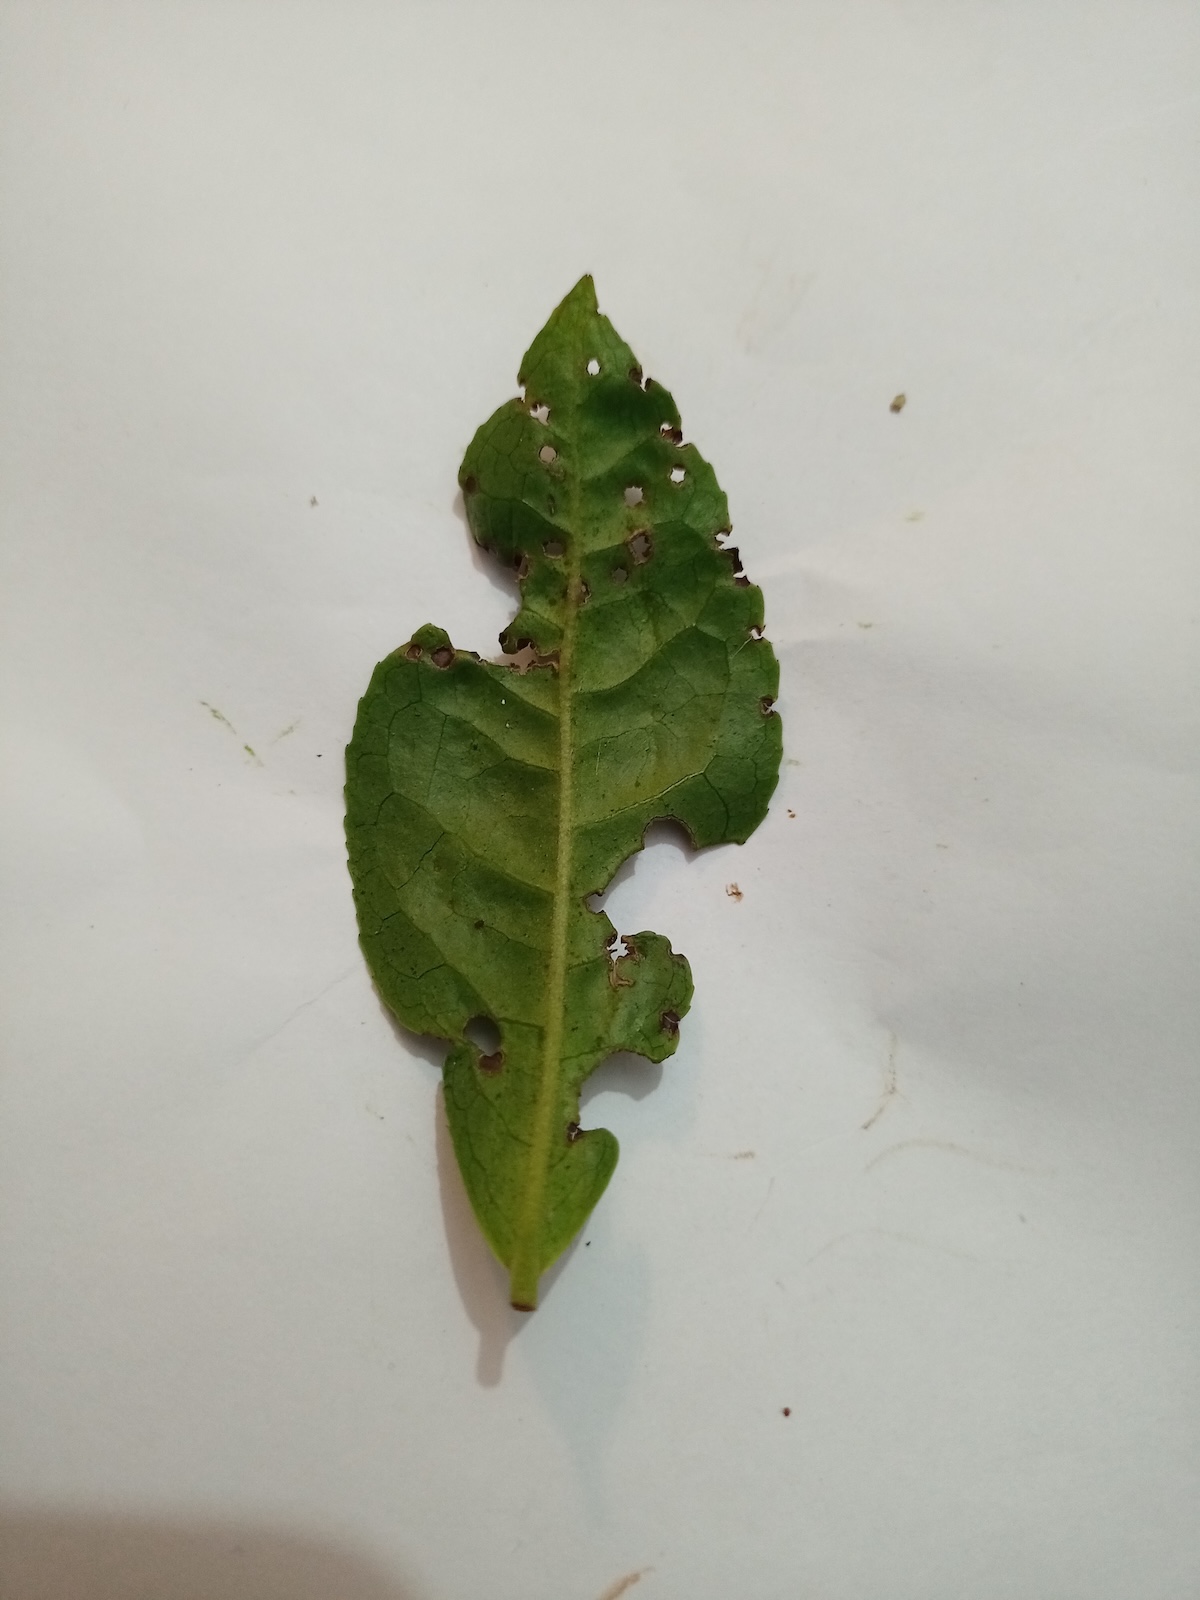
Label: Green mirid bug